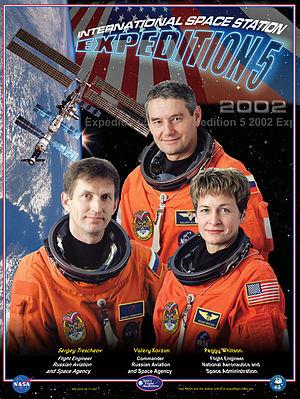
Peggy Whitson est une chercheuse en biochimie américaine et astronaute de la NASA, née le 9 février 1960 à Mount Ayr. Après avoir obtenu un doctorat en biochimie en 1985, Whitson intègre le Centre spatial Lyndon B. Johnson où elle occupe des postes de chercheur-enseignant. Parmi ses réalisations figurent le développement d'une charge utile scientifique pour une mission de la navette spatiale américaine, la conduite du volet scientifique du programme Shuttle-Mir de 1992 à 1995 et sa participation à des commissions conjointes russo-américaines sur la médecine et les sciences dans l'espace.